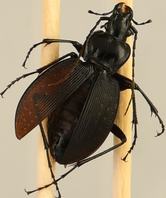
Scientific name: Carabus goryi
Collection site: Great Smoky Mountains National Park NEON (GRSM), plot GRSM_022